George R. Henderson

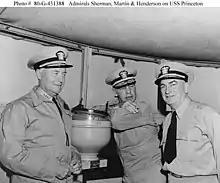
Rear Admiral George R. Henderson (right), Commander Carrier Division Five, on board , off the Korean coast.

Vice Admiral George Raymond Henderson (July 6, 1893 – November 29, 1964) was an officer in the United States Navy.